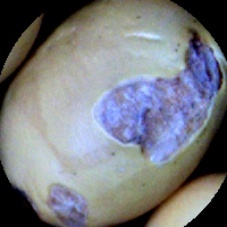
Label: Broken